Drabant Corps of Charles XII

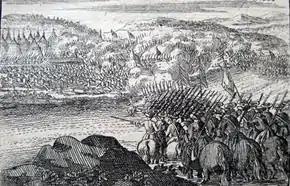
Drabants, among the Swedish cavalry, crosses the marshes at the Battle of Holowczyn

The corps, consisting of 120–134 men, was formed into one squadron under the command of Otto Wrangel. It was part of the first line of cavalry that would cross the Vabich under Carl Gustav Rehnskiöld. The Swedish objective was to prevent the Russian wings from supporting each other. At 03:00, three hours later than the infantry, the squadrons started moving under the cover of a Swedish artillery barrage. Anikita Repnin was caught by surprise and offered only minimal resistance before commencing a general retreat, pursued by the Swedish infantry. The Swedish squadrons traversed the marshes behind the infantry with great difficulty. Rehnskiöld ordered the first two squadrons across to counterattack three regiments of Russian dragoons at Visoki (from von Goltz' command), coming to attack the Swedish infantry in the right flank and rear. After having defeated their vanguard of about 200 men, the Swedes encountered six and a half Russian squadrons that followed them. Fierce fighting erupted, with the two Swedish squadrons hardly pressed until the Drabants arrived and immediately charged. Split into corporalships (smaller groups), the Drabants launched ten subsequent attacks which overthrew one Russian squadron after another. The Swedes were on the brink of defeat when an additional three and a half Russian squadrons arrived, while Kalmucks constantly harassed them in the rear. They were saved when two fresh Swedish squadrons arrived and attacked the rear of the Russians, defeating them.